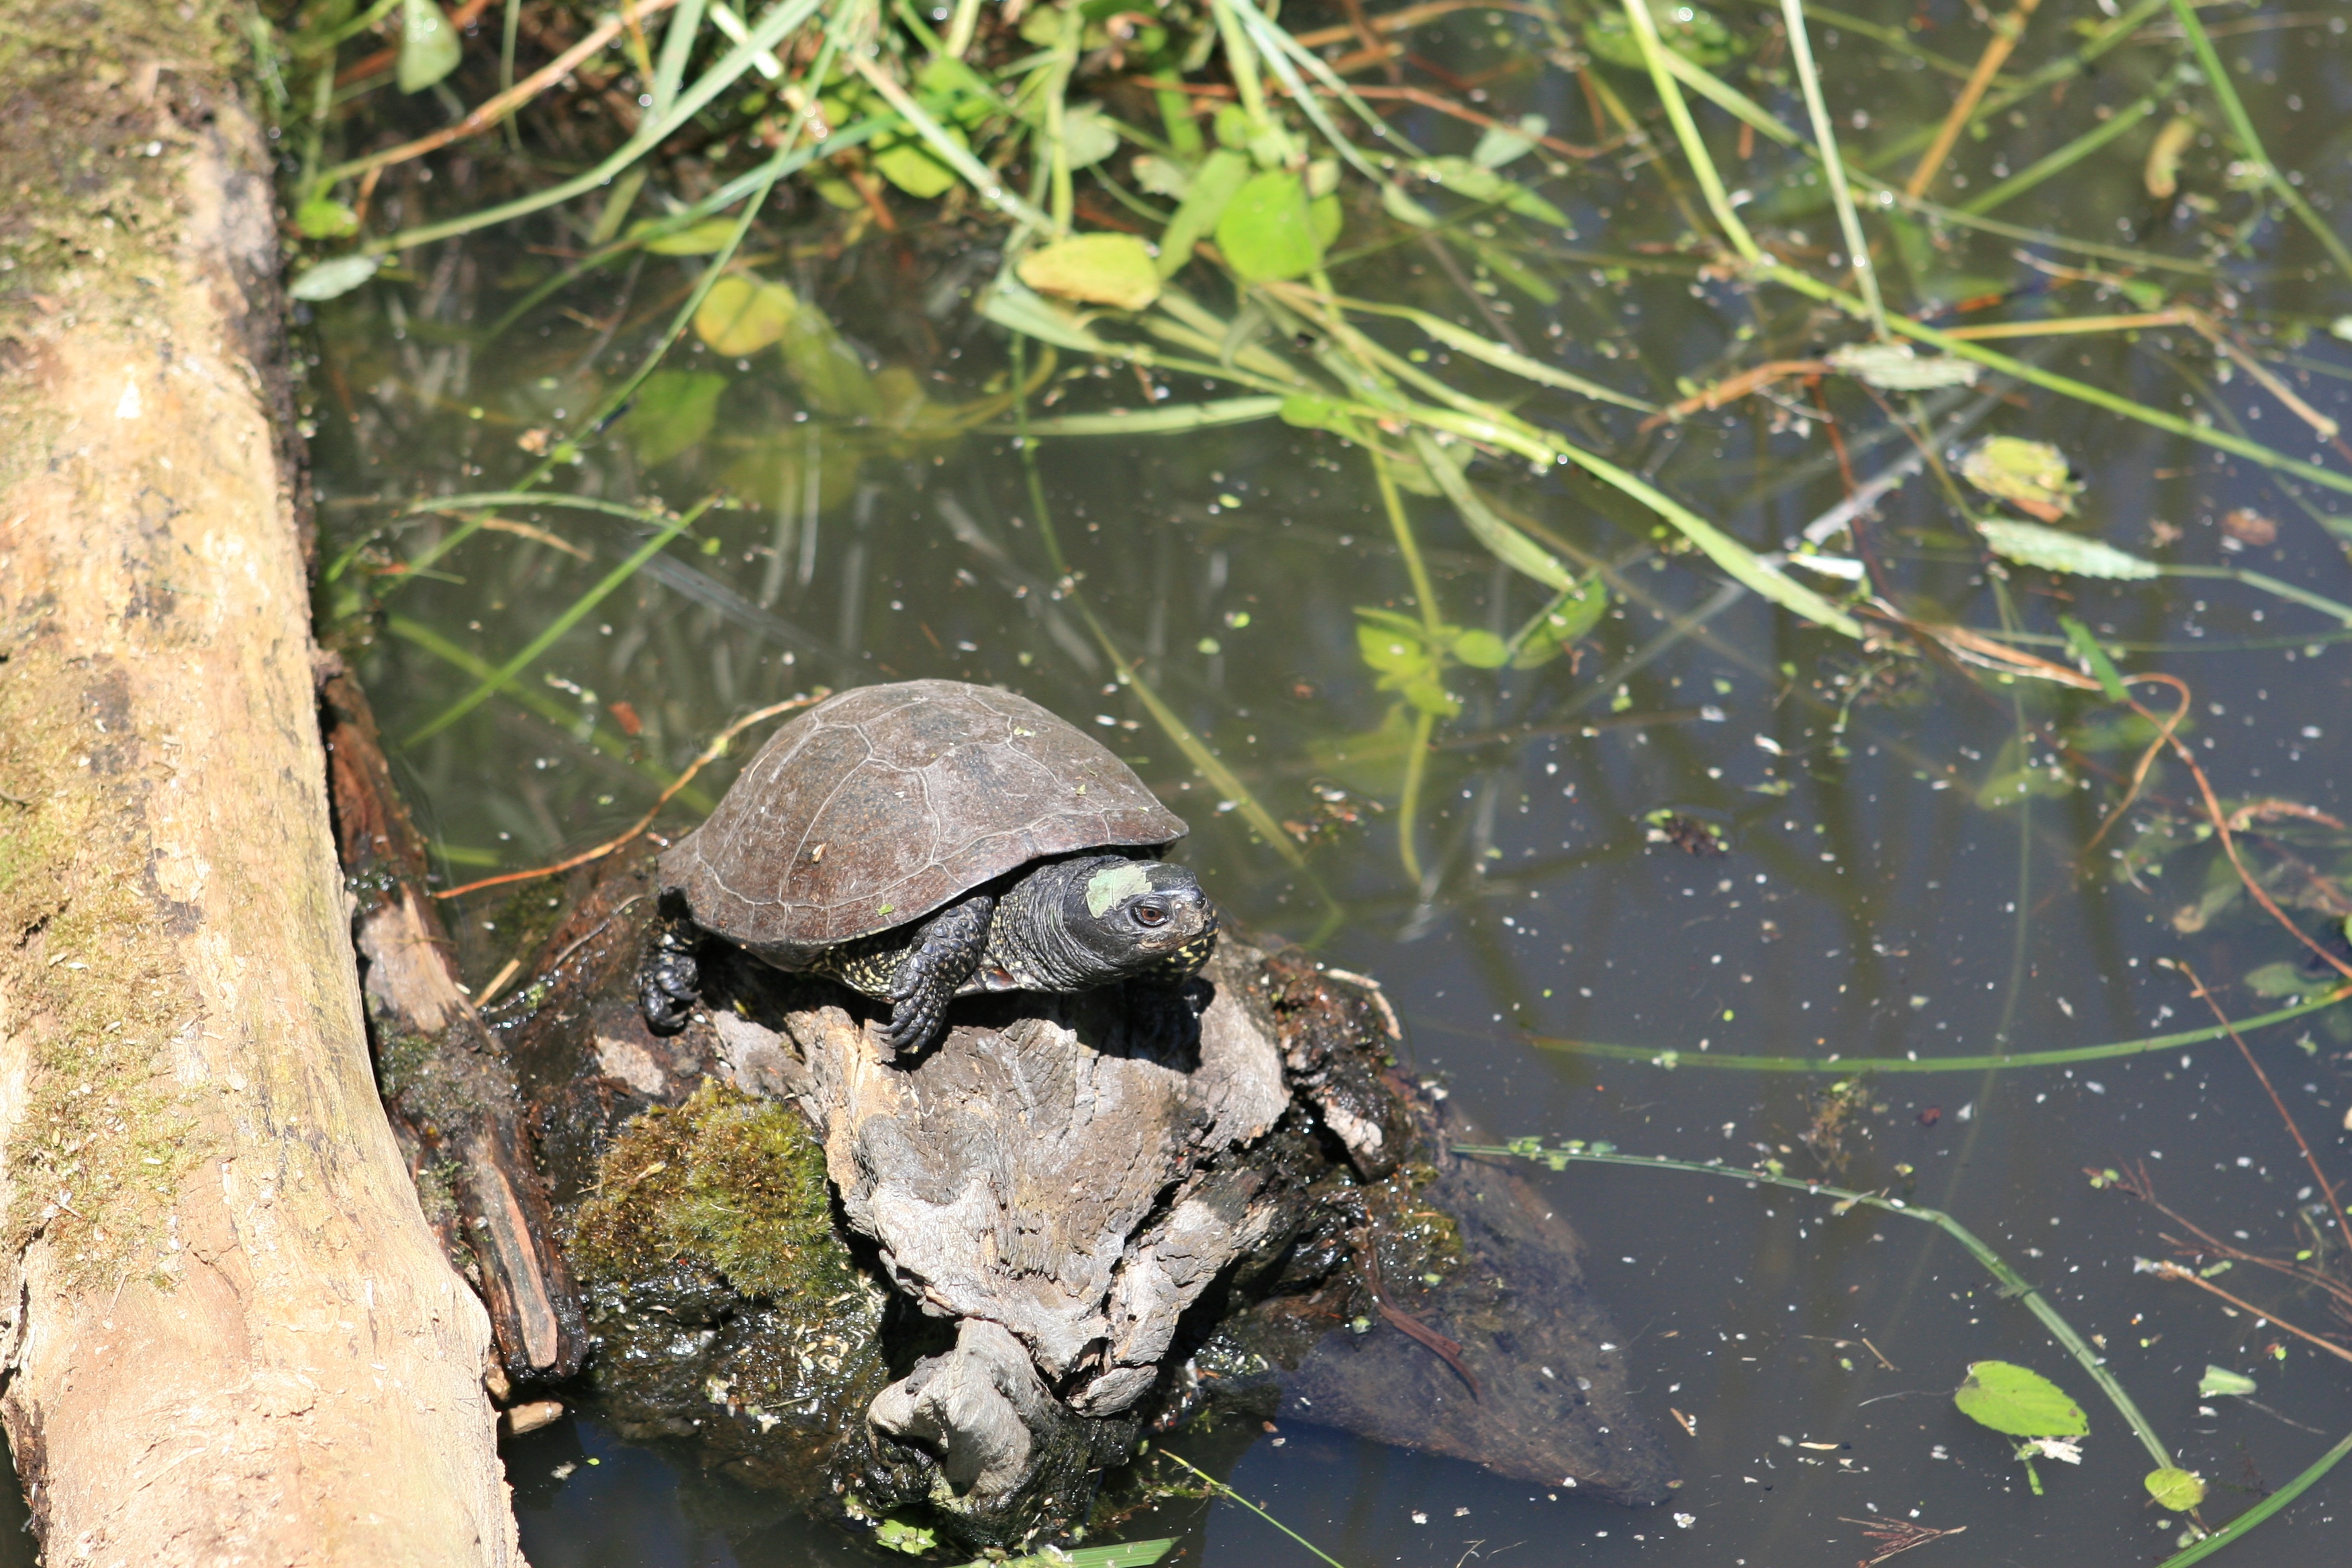
nature, grass, outdoor, wood, sun, leather, field, house, wet, old, home, animal, summer, dry, female, wildlife, wild, love, green, relax, park, island, turtle, frog, reptile, amphibian, garden, fauna, shell, life, terrapin, crawl, shelter, legs, head, hide, eggs, tortoise, hard, body, protection, slow, breast, wrinkled, enclosed, leathery, longevity